Iron Ore Line

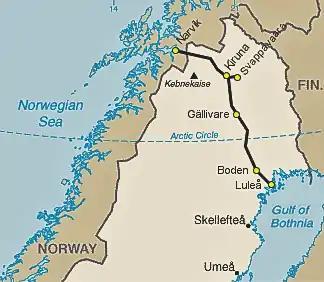
Map of the Iron Ore Line

LKAB operates iron ore mines in Kiruna, Svappavaara and Malmberget in Norrbotten County, Sweden. Most of the output is transported by rail to the ice-free Port of Narvik, a route named the Northern Circuit. A minority of the ore is transported to Luleå on the Southern Circuit. Located on the Baltic Sea, ore is shipped to Baltic customers, or delivered to furnaces operated by SSAB in Luleå and Oxelösund. The Ore and Ofoten Lines are long, including the branch to Svappavaara, with the route from Kiruna to Narvik being , and from Malmberget to Luleå being . Operations are handled by LKAB's subsidiary Malmtrafik i Kiruna (MTAB) in Sweden, and Malmtrafikk (MTAS) in Norway. Daily there operate 11 to 13 trains in each direction on the Northern Circuit, and five to six trains on the Southern Circuit.